Jack (Mass Effect)

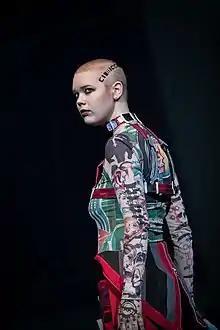
A cosplayer reproducing Jack's appearance from "Mass Effect 2"

In August 2012, "Kotaku" and "Polygon" reported that Jack was intended to be the protagonist of an upcoming "Mass Effect" point-and-click adventure fangame. The character continues to be referenced by fans of the series in popular culture, such as fan art and cosplay, due to her unique appearance. Jasmin Mohamed from "Screen Rant" noted the numerous similarities between Jack and Eleven from "Stranger Things", drawing attention to their backstories as well as the fact that both characters go through the same character arc, which involves them learning how to interact and work with people that actually want to help them instead of using them for their own personal gain.